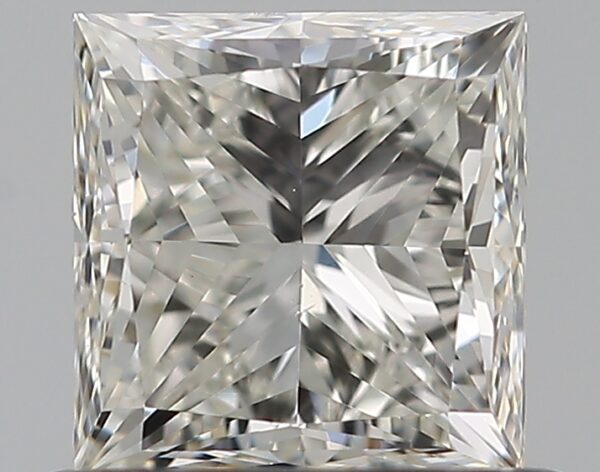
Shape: princess
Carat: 0.72
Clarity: VS2
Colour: I
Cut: VG
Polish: EX
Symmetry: VG
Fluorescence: M
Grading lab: GIA
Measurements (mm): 4.79 x 4.66 x 3.42